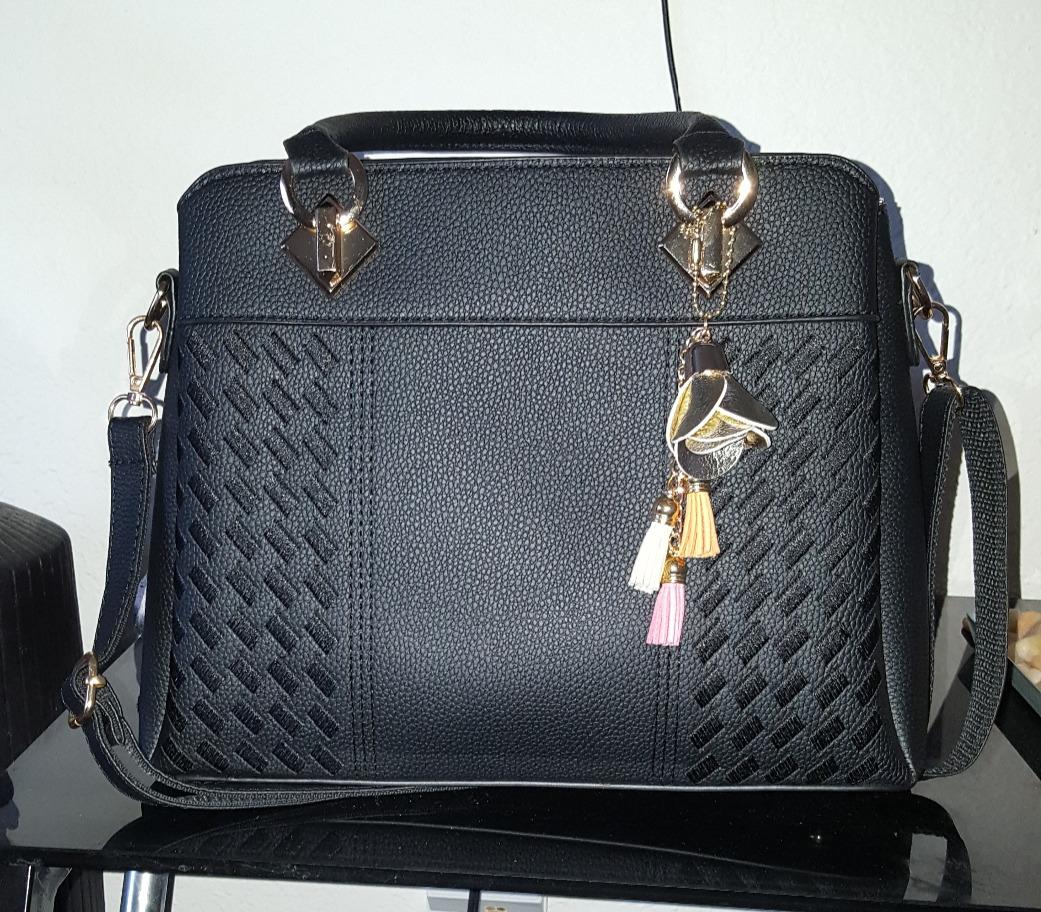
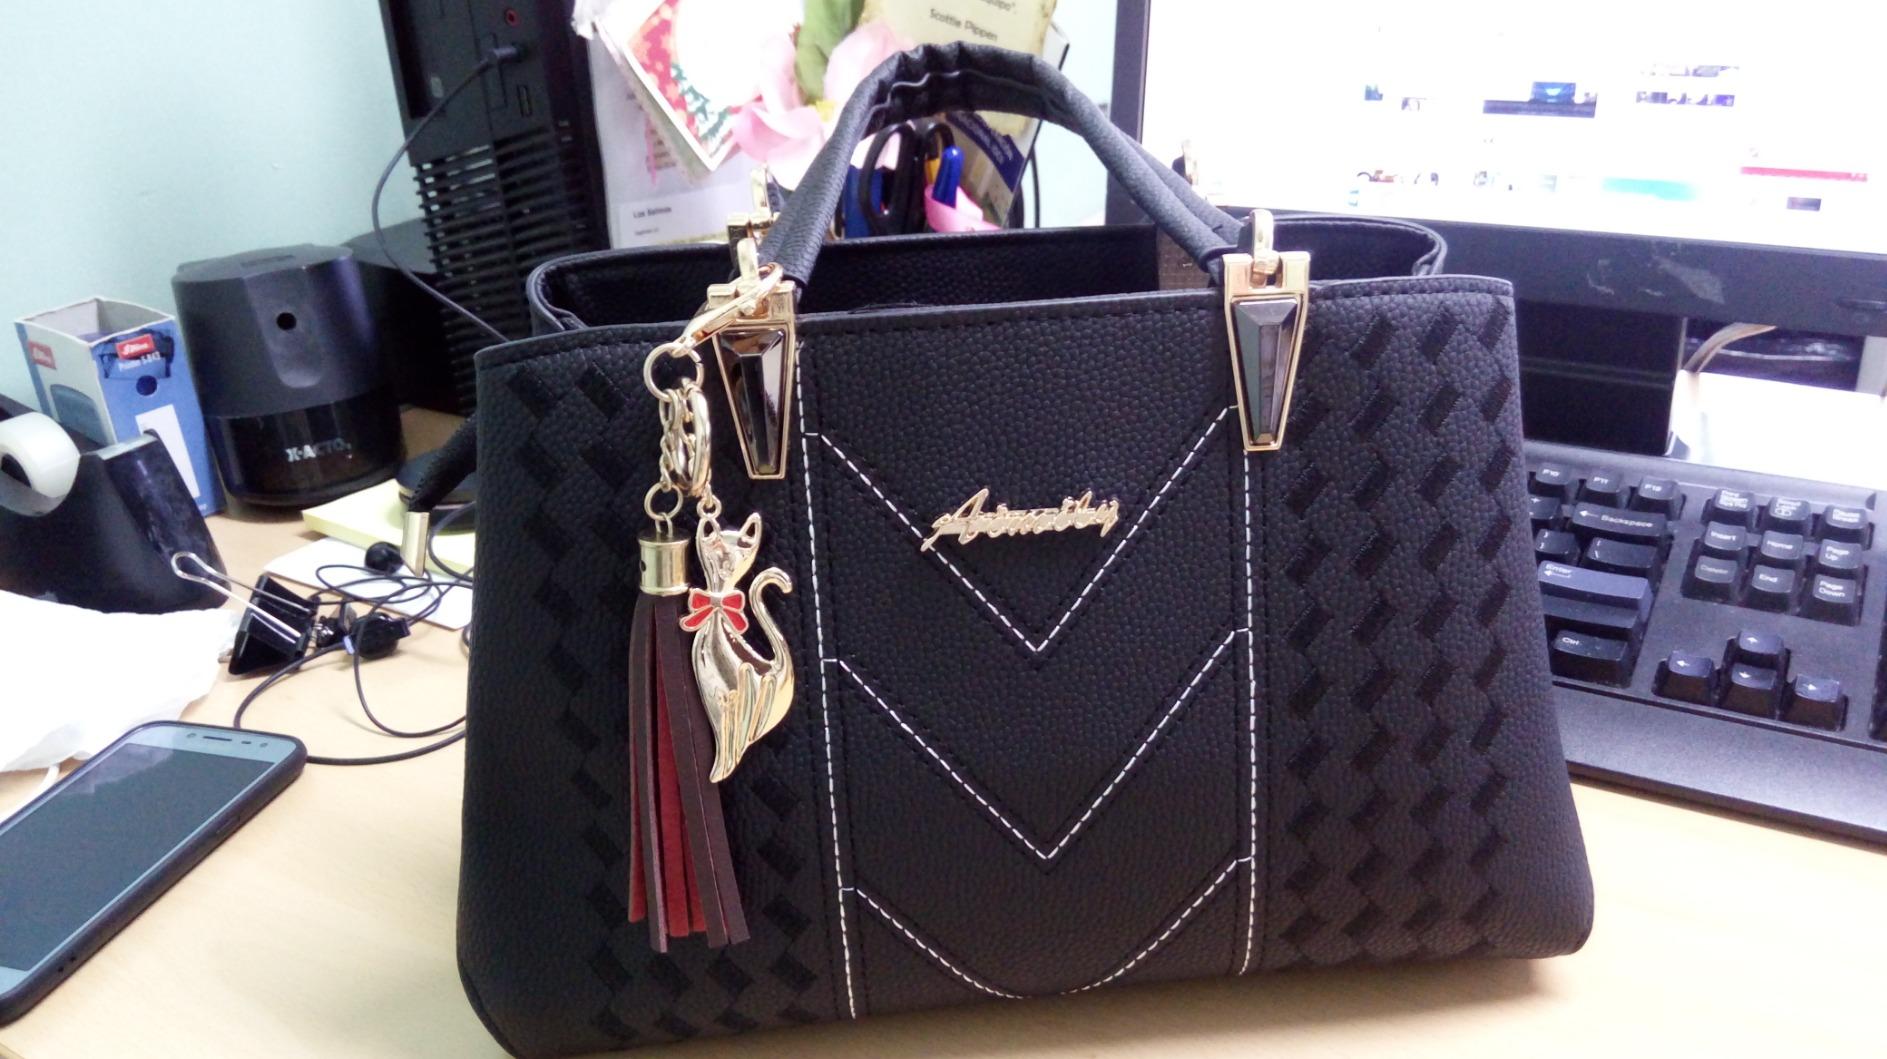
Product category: accessories_handbag
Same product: no